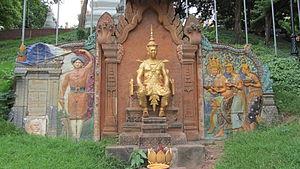
La province de Battambang, parfois appelée Batdambang, est une province du nord-ouest cambodgien.